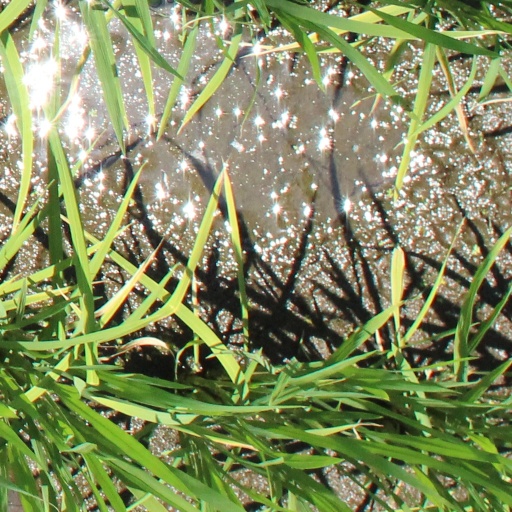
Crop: rice